University of Saskatchewan

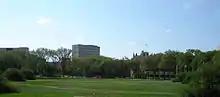
"The Bowl", a green space on the University of Saskatchewan main campus, as seen today

The original architectural plan called for the university buildings to be constructed around a green space known as "The Bowl". The original university buildings are now connected by skywalks and tunnels. Clockwise, from the north; Thorvaldson Building (August 22, 1924) (Spinks addition); Geology, W.P. Thompson Biology (1960) adjoined to Physics Building (1921); College Building (May 1, 1913) (Administration addition); Saskatchewan conjoined with Athabasca Hall (1964); Qu'Appelle Hall (1916); Marquis Hall adjoined to Place Riel – Qu'Appelle Addition; Murray Memorial Main Library (1956); Arts (1960) conjoined with Law and adjoined to Commerce building complete the initial circle around the perimeter of the bowl.